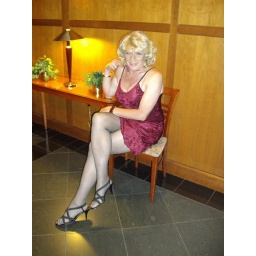
I just noticed how the reflection of the lamp in the floor accentuates my 'tiny' foot